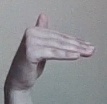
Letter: khaa